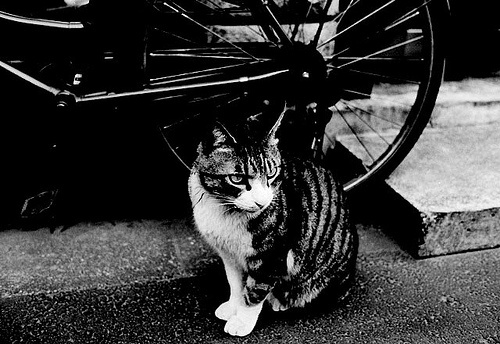
A cat is sitting on a street corner beside a bicycle.
A cat sitting next to a bicycle in the street.
A cat that is looking at something behind it.
A cat sitting on the ground next to a bike.
A black and white photo of a cat next to a motorcycle.